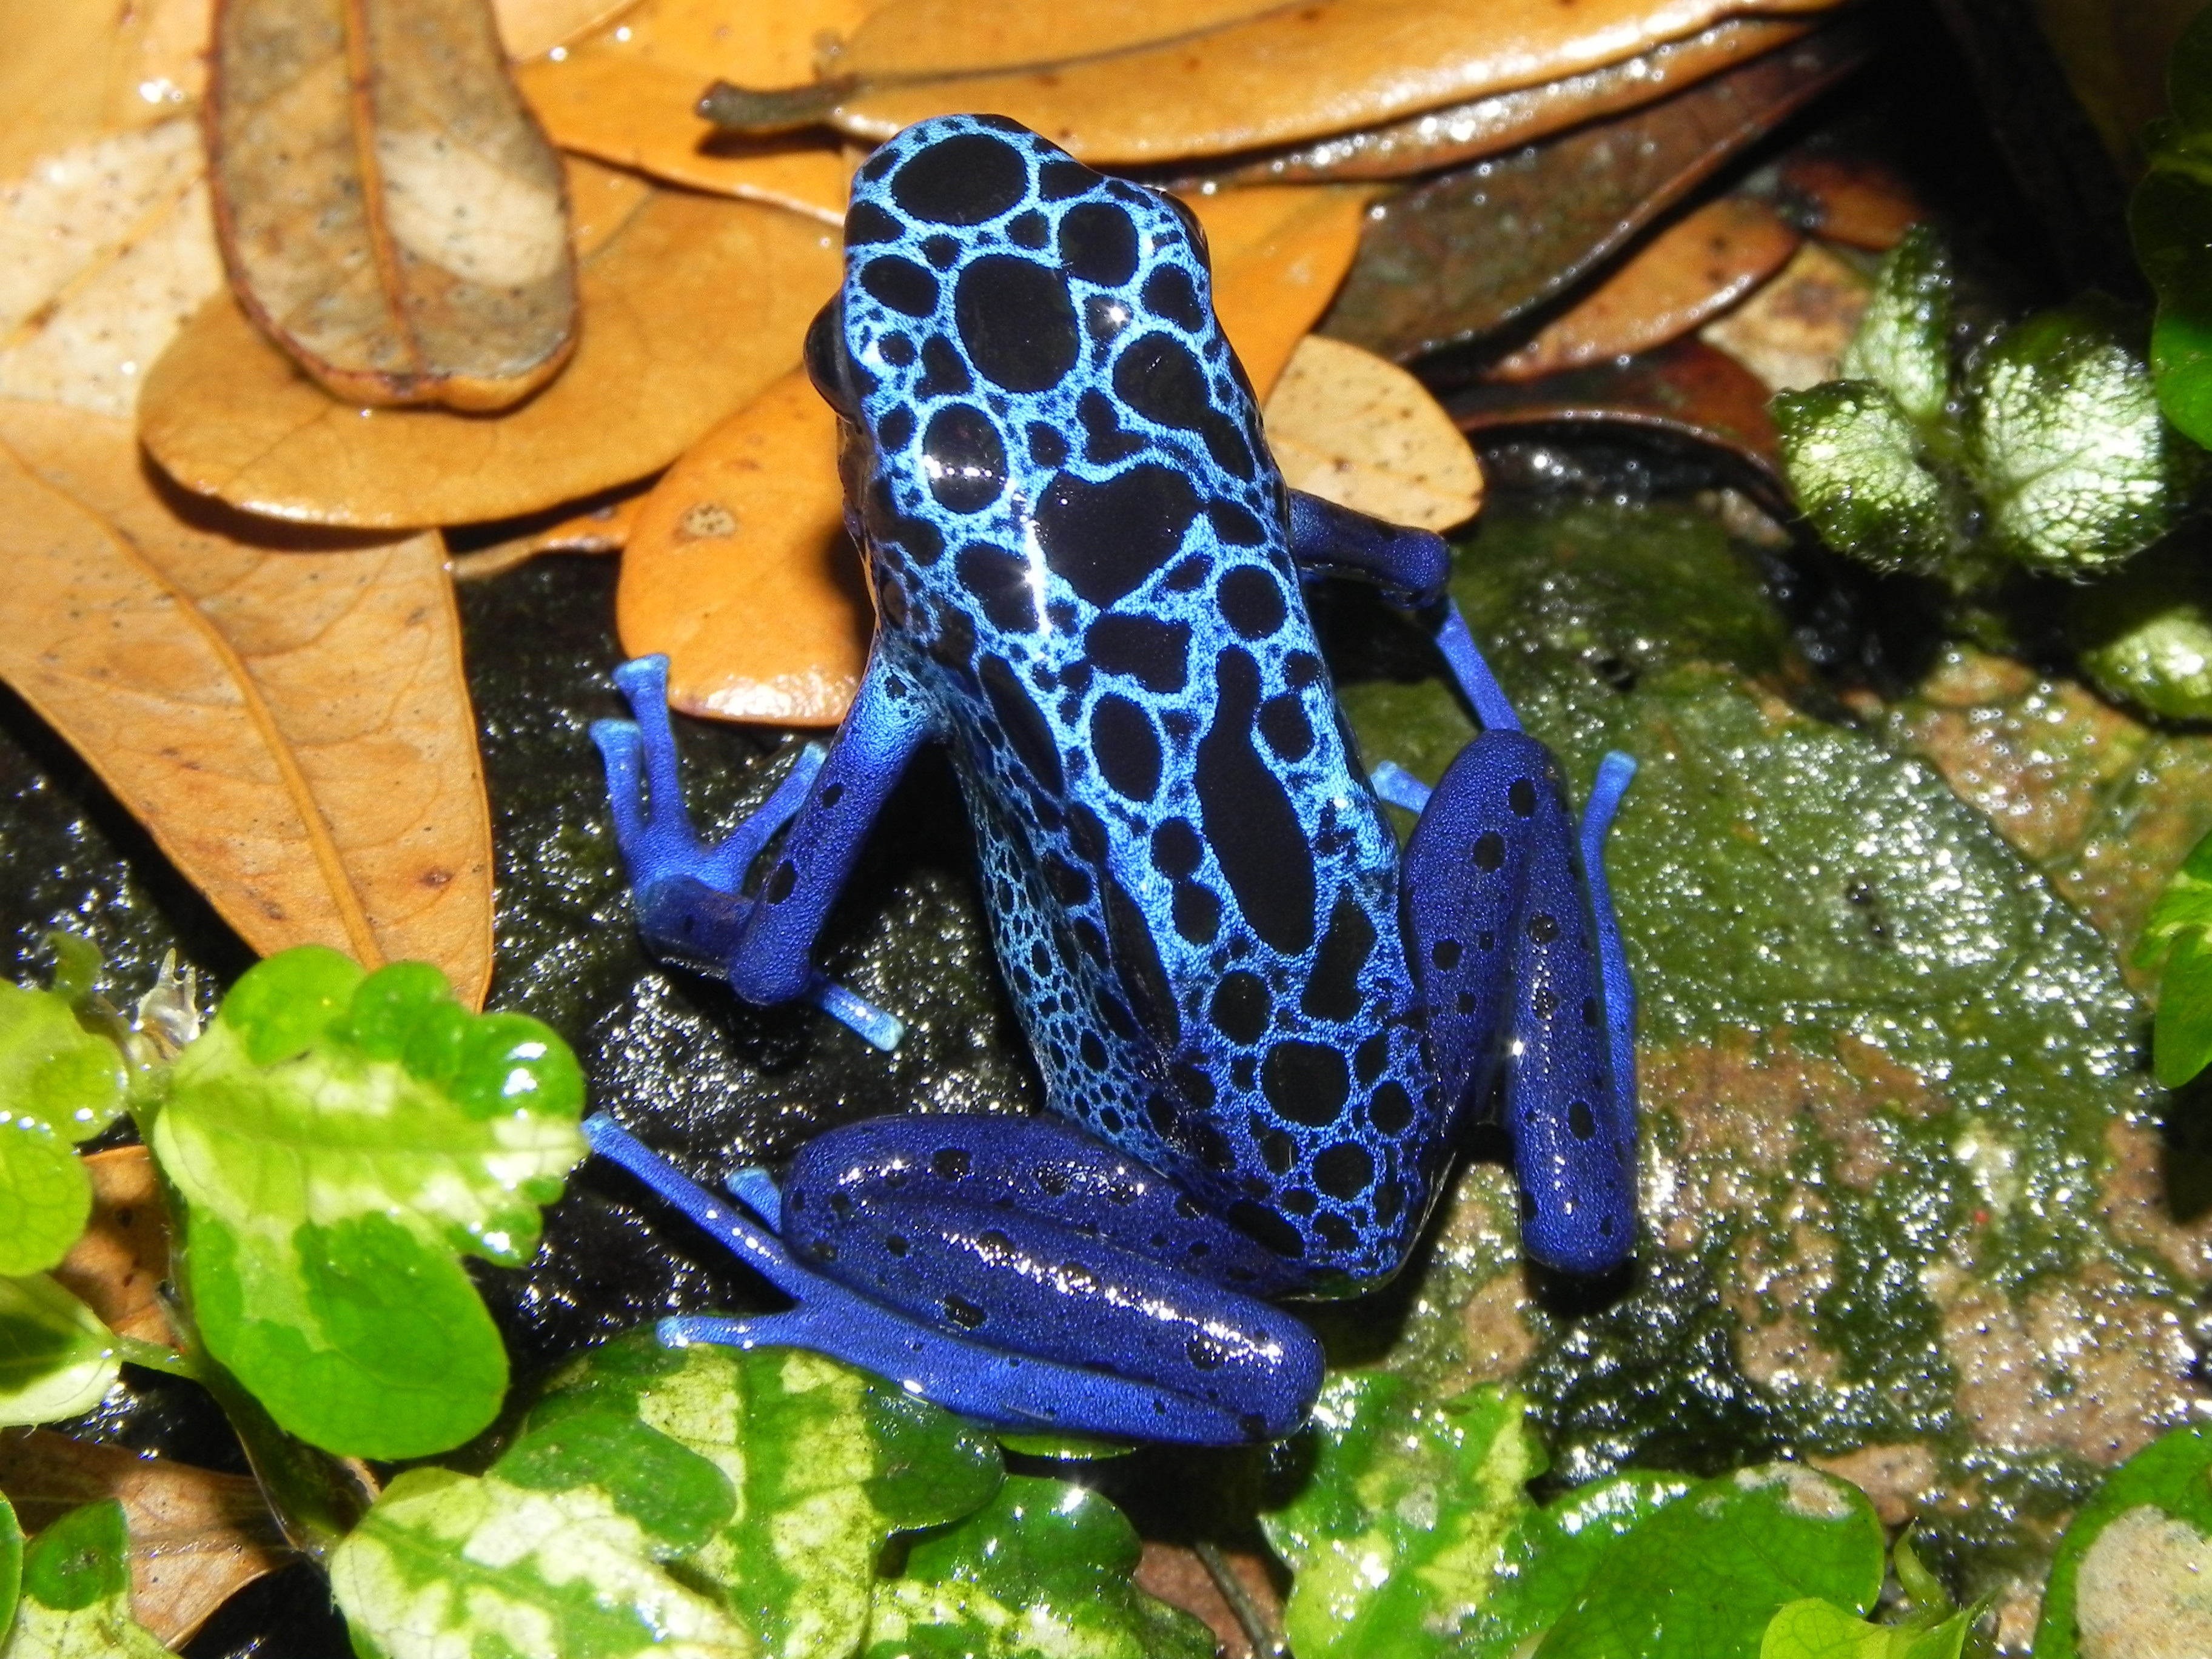
biology, frog, amphibian, poison, amphibians, dart, marine biology, dendrobatidae, blue skin